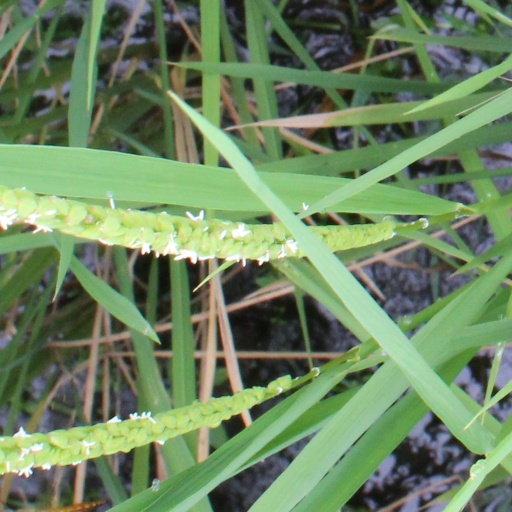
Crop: rice